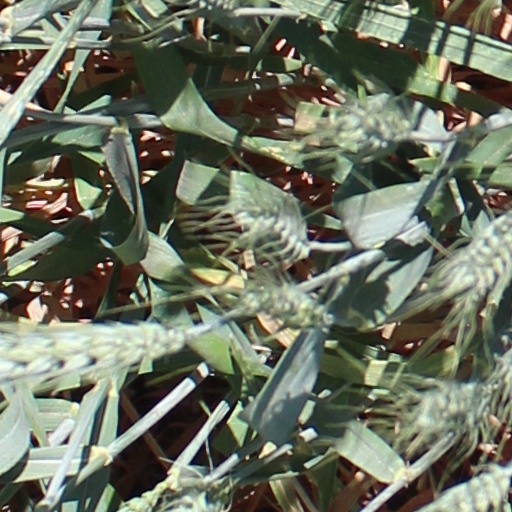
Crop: wheat